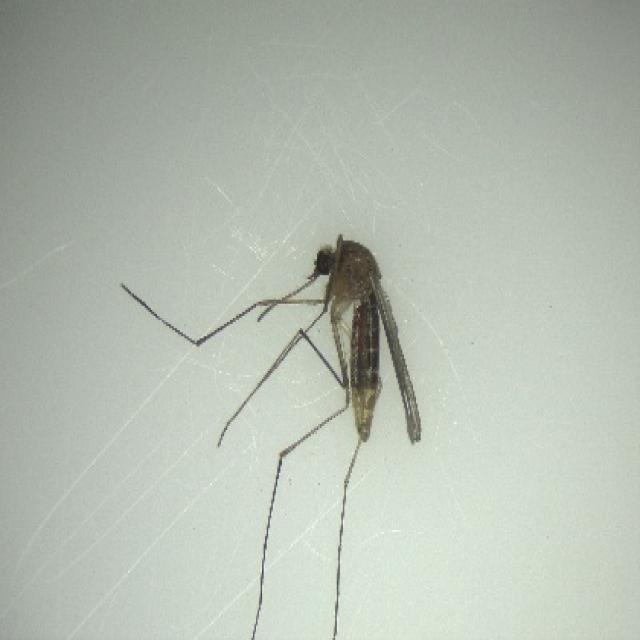
Species: culex_pipiens